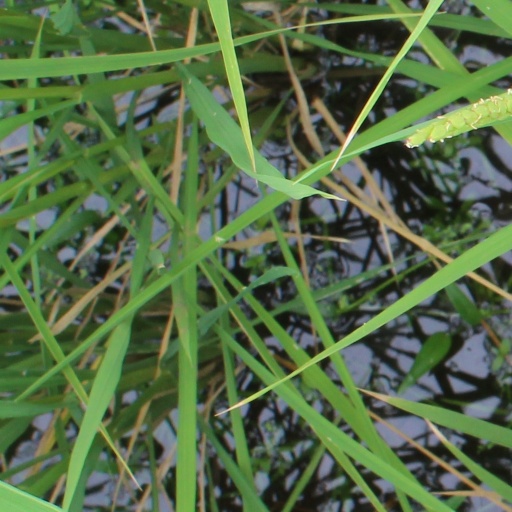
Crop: rice